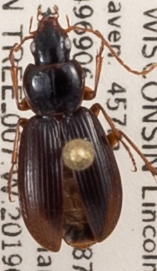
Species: Synuchus impunctatus
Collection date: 2019-07-30
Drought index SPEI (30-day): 0.616
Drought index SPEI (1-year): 1.642
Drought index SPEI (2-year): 1.25